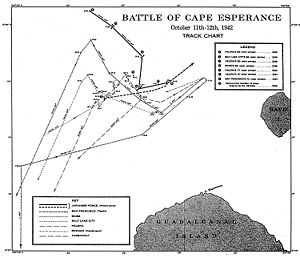
Slaget ved Kap Esperance / Slaget / Kampen
Et kort over slaget fra den amerikanske flåde viser præcis de amerikanske skibes bevægelser (nedre spor) men ikke de japanske (mørkere linje for oven).
Slaget ved Cape Esperance også kaldet Andet slag ved Savoøen fandt sted den 11. – 12. oktober 1942 og var et søslag i Stillehavskrigen under 2. verdenskrig mellem den kejserlige japanske flåde og United States Navy. Slaget var det andet af fire større flådeslag under slaget om Guadalcanal og fandt sted ved indsejlingen til sundet mellem Savoøen og Guadalcanal i Salomonøerne.